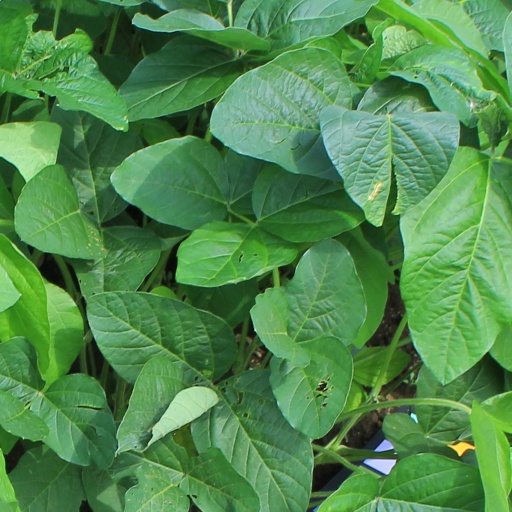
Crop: soybean